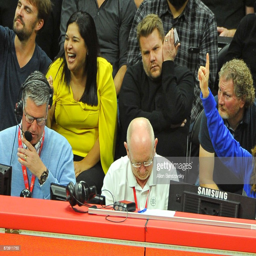
actor attends a basketball game .